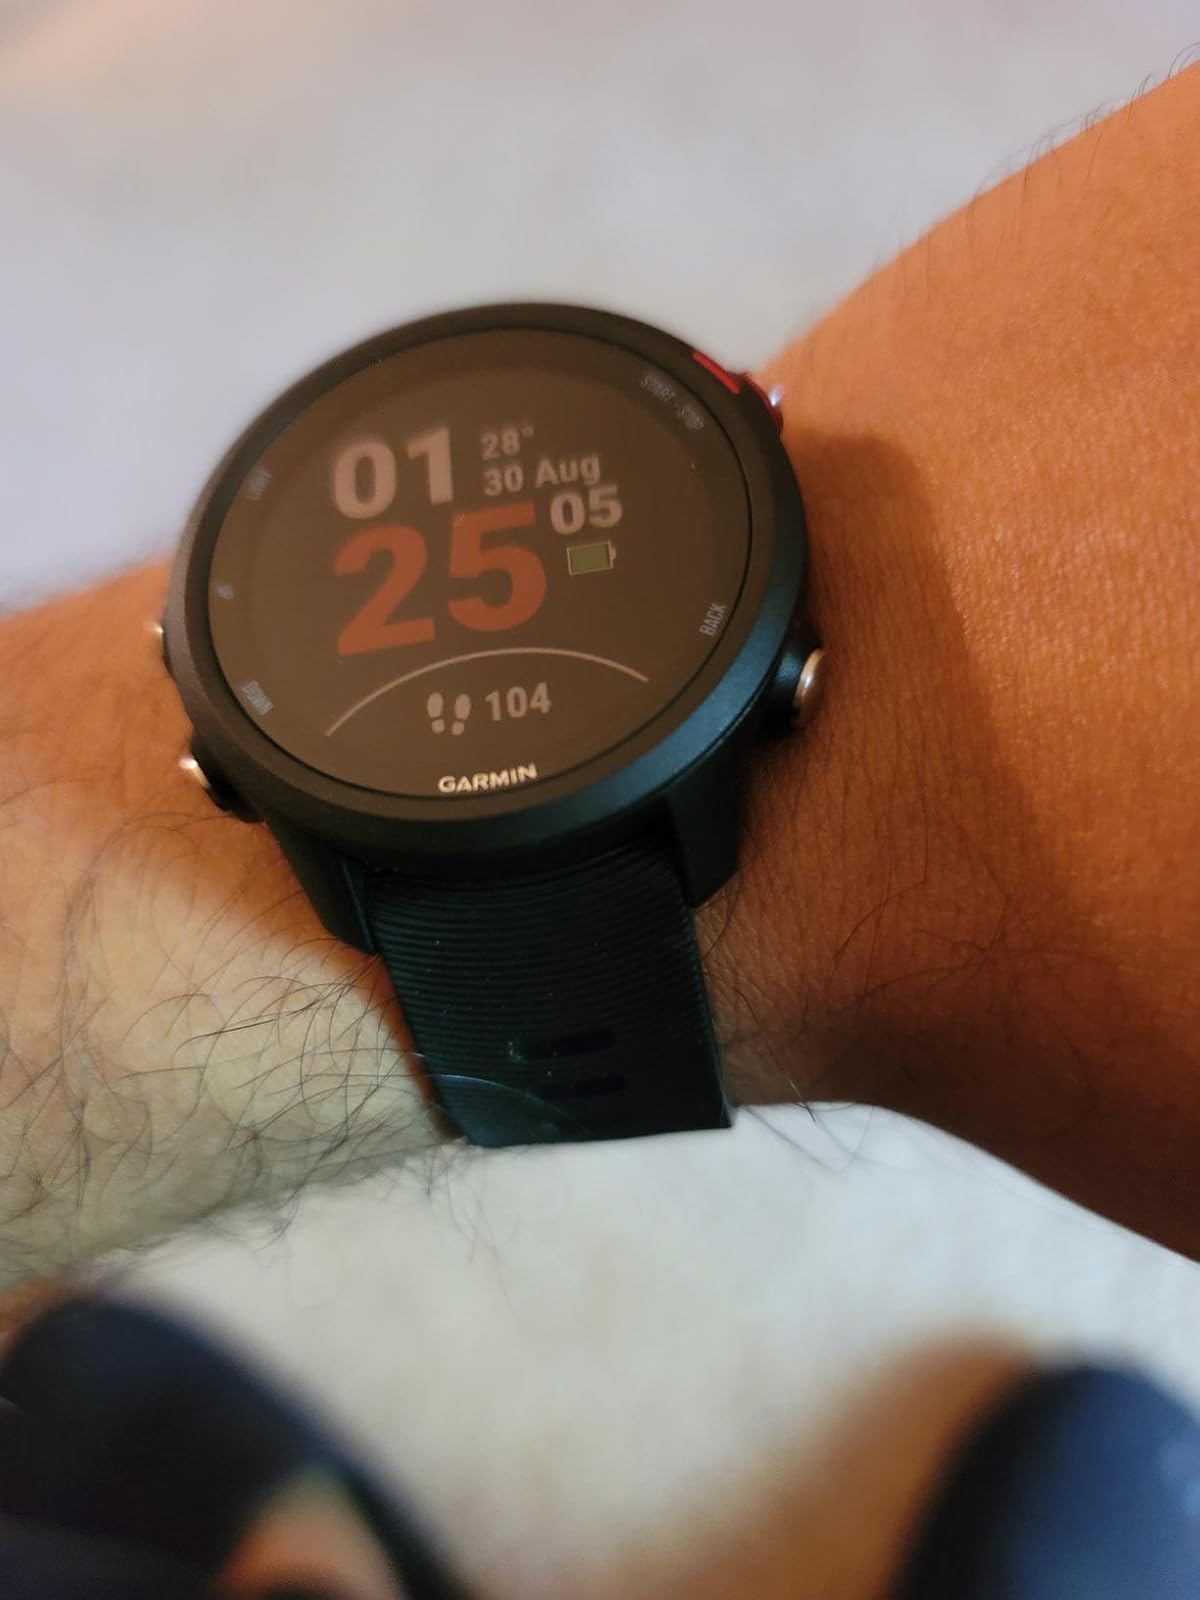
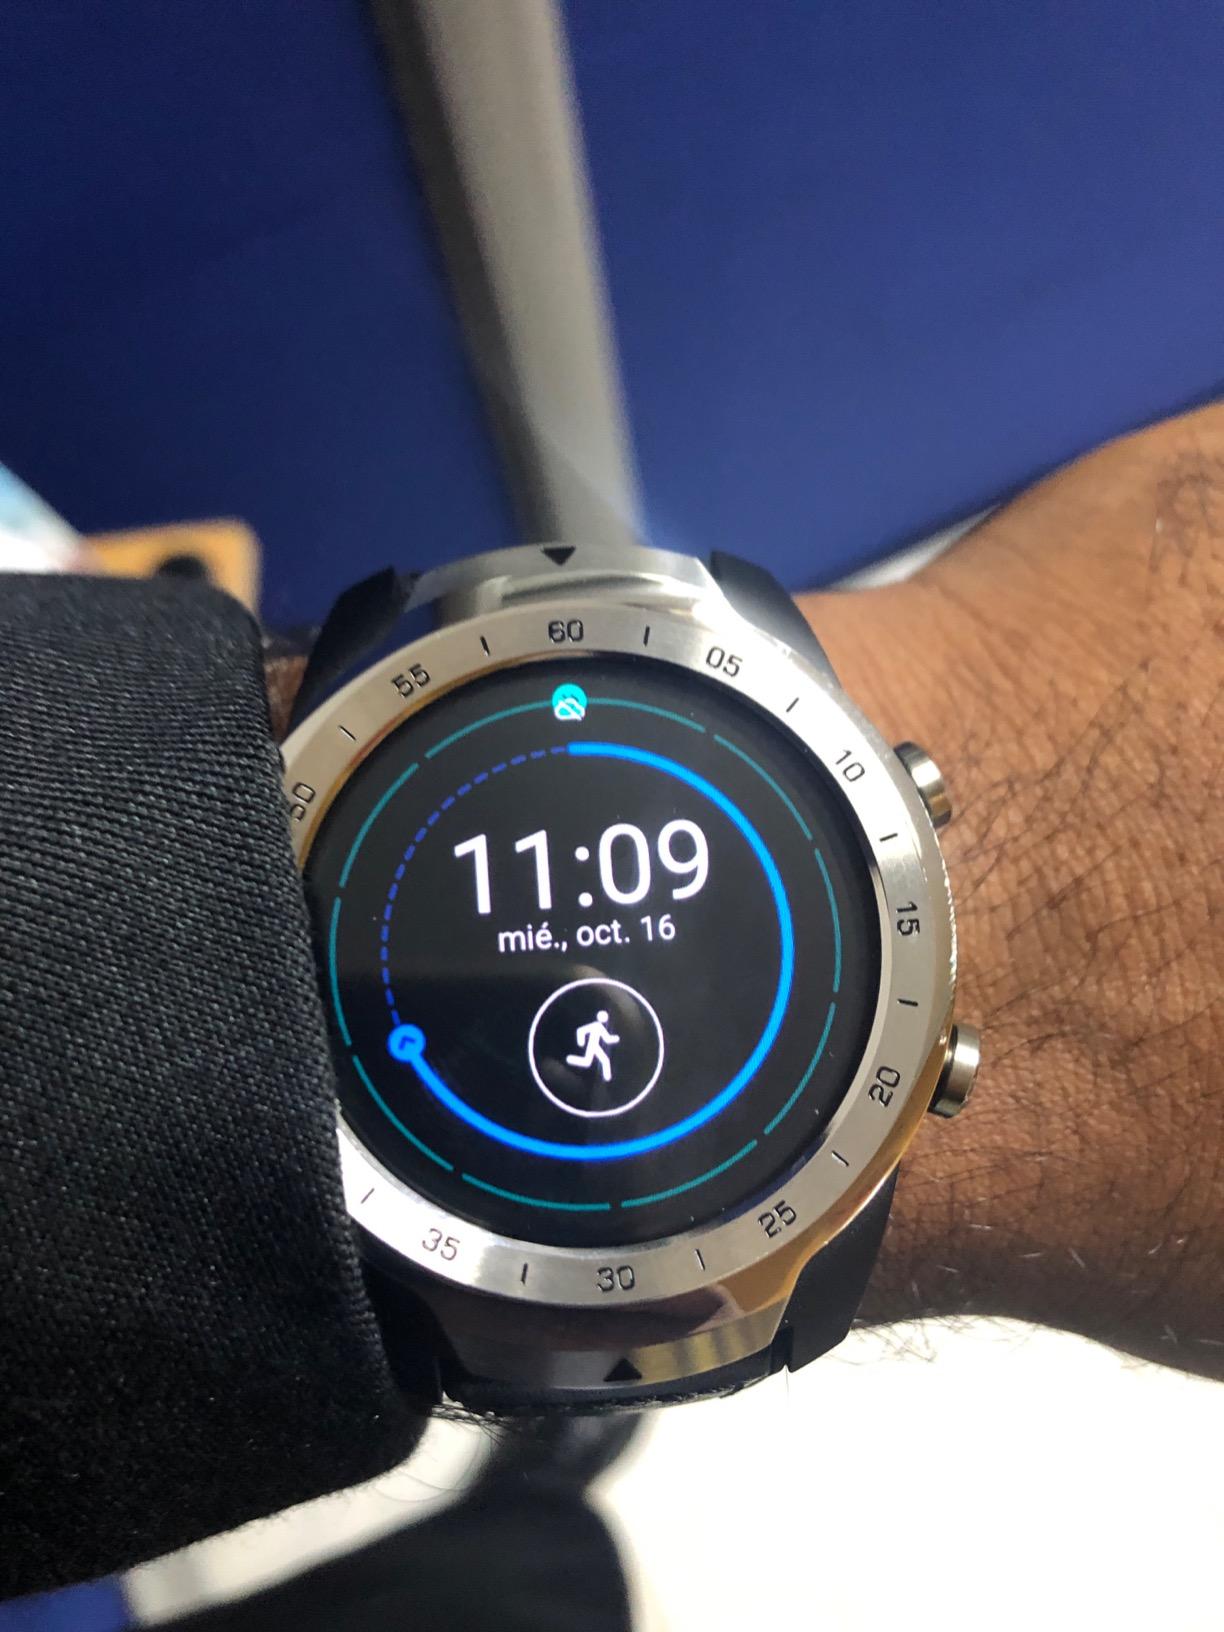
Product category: smartwatch
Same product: no